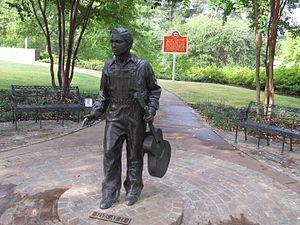
La maison natale d'Elvis Presley est la modeste maison familiale, et actuel musée, de style shotgun house, du 306 Elvis Presley Drive, à Tupelo dans le Mississippi aux États-Unis où la légende américaine du Rock 'n' roll Elvis Presley naît le 8 janvier 1935, et passe les deux premières années de son enfance.